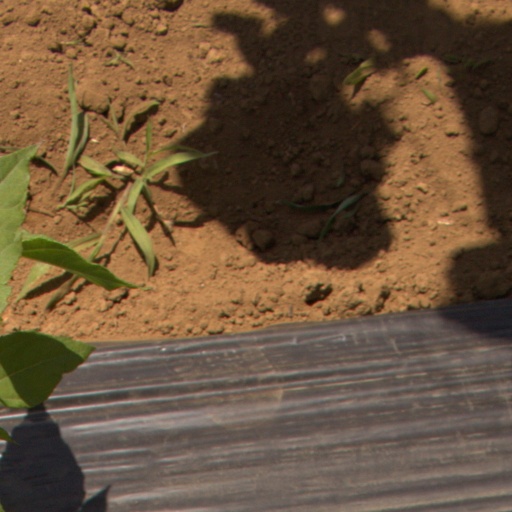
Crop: Jerusalem artichoke